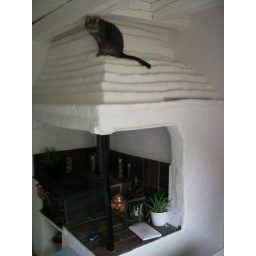
cat in kitchen